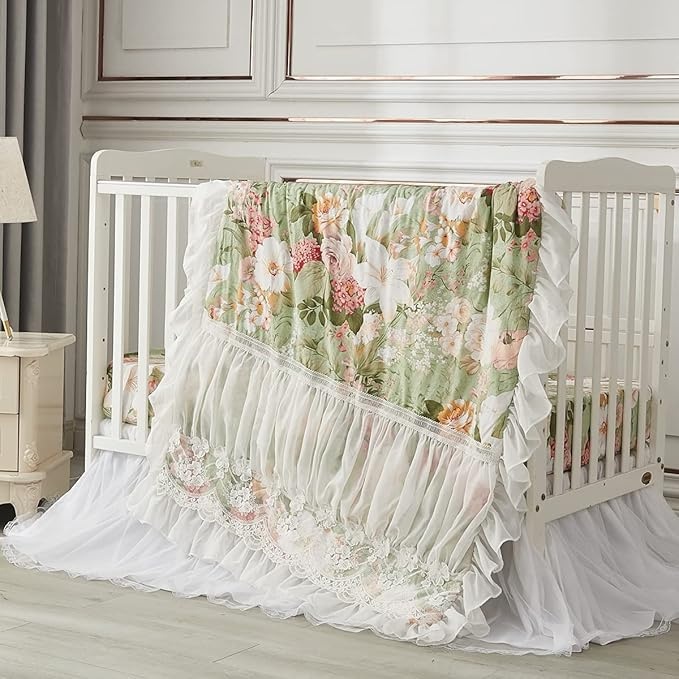
Brandream Crib Bedding Sets for Girls Garden Floral Nursery Set 3-Piece | Ruffled Baby Comforter, Crib Sheet and Tulle Lace Crib Bed Skirt, Green White
About This 100% GOTS certified organic cotton, healthy and cozy 6-piece girls nursery bedding set includes: baby comforter(45"*36"), floral crib sheet, Shimmer tulle dust ruffle with 16" drop 【UNIQUE DESIGN】Elevate the nursery with the Fine Elegant look of organic cotton. Beautiful hues and shabby chic styling give this supersoft collection its tailored, timeless appeal. Instantly update their nursery with our bedding:) 【WONDERFUL】crib comforter is luxury lace and tulle floral design with ruffle, expertly stitched by hand and hand-tufted. HIGH-QUALITY and BEAUTIFUL. 【MAGICAL】Crib Bed Skirt: our white ballerina crib skirt is double layered with solid cotton and white tulle point d'esprit lace overlay, fits around the entire crib and is tailored with split corners for easy placement around posts. SHIMMER and SPARKLY 【COZY】Garden floral fitted crib sheet has elastic around the entire edge for added safety. 【GIFT CHOICE】Romantic and delicate looking style with ruffles, beautifully unique design for all year. Good Choice as a baby shower Gift or Special Holiday Gift to new mom and family! Also a good idea for your Christmas nursery bedding decor! Durable and easy to care-Machine washable in cold, gentle cycle. Tumble dry low heat. Overview Size : 3-piece Included Components : Quilt, crib sheet, dust ruffle Color : Green Style : Shabby Chic Brand : Brandream
Brand: Brandream
Category: Furniture > Baby & Toddler Furniture > Crib & Toddler Bed Accessories > Crib Bumpers & Liners > Crib Skirts